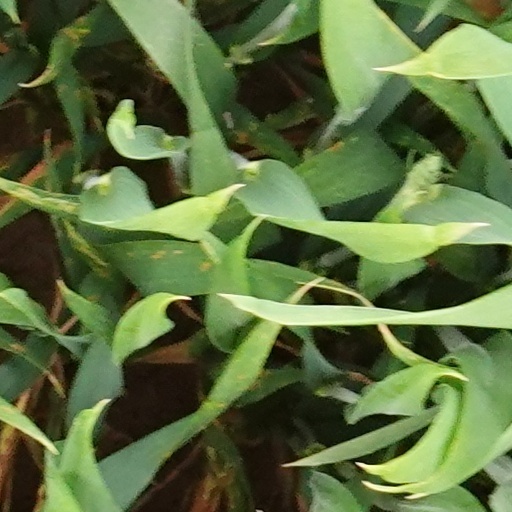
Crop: wheat